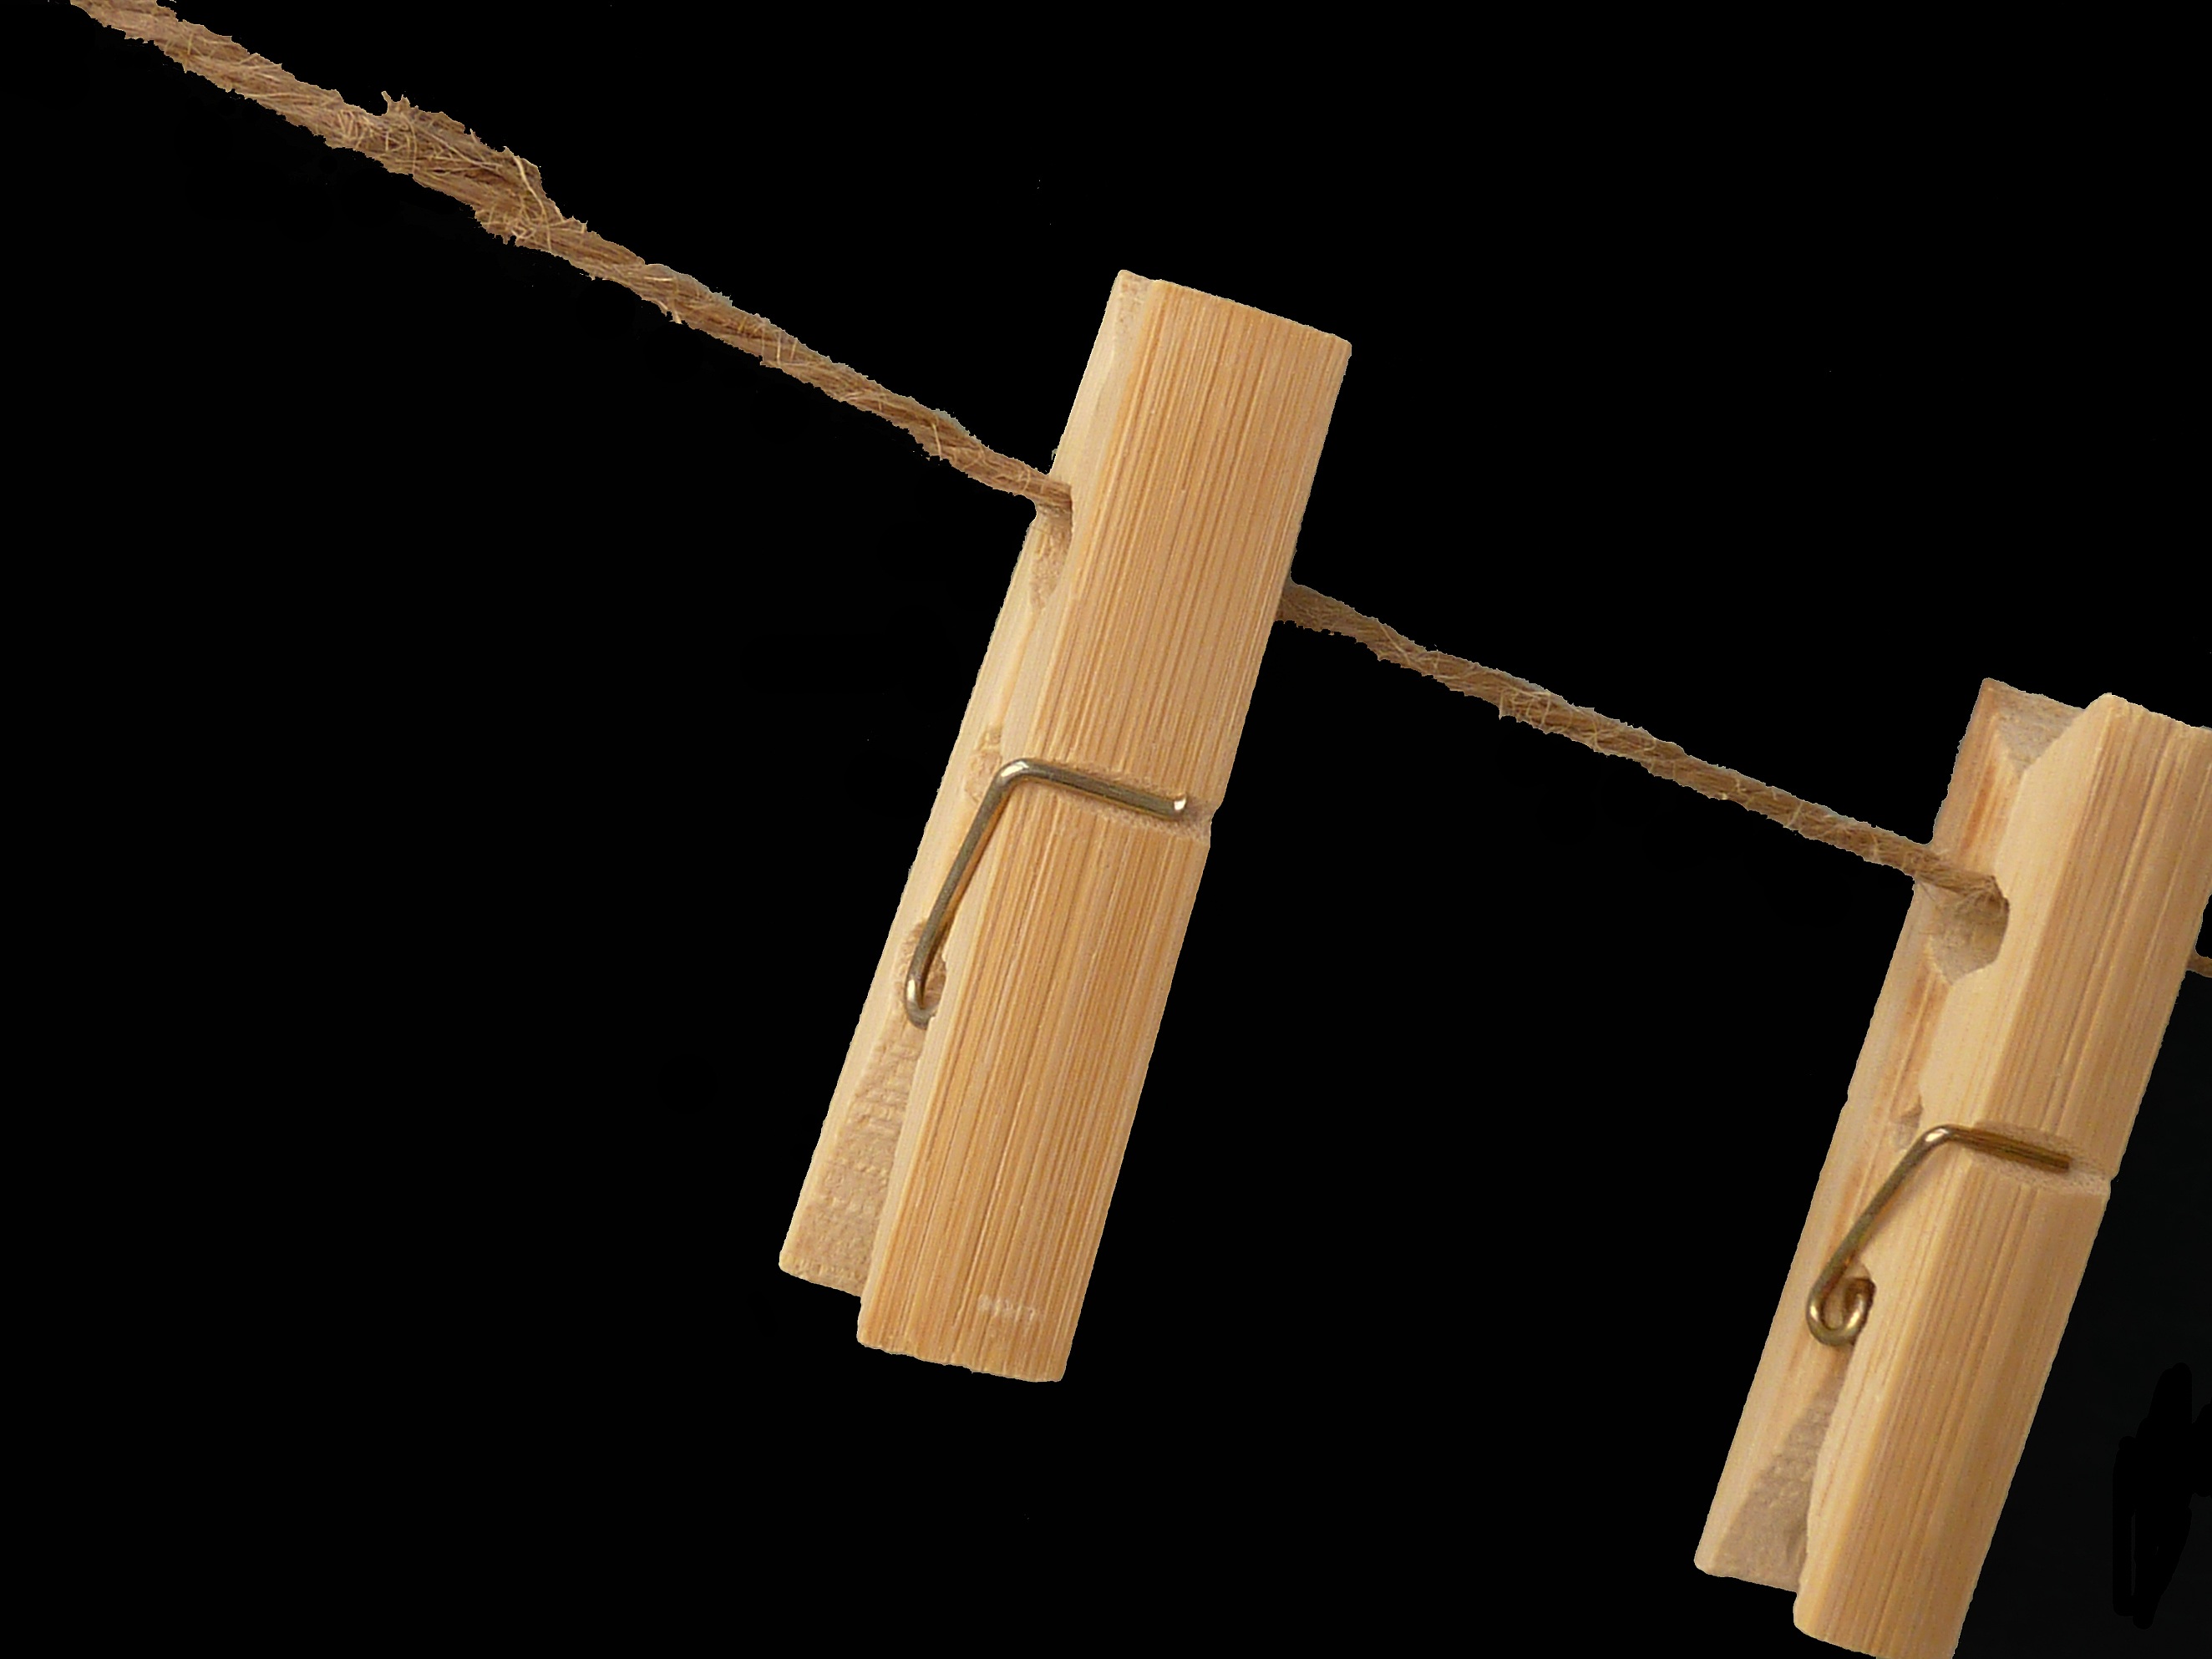
wood, guitar, metal, office, note, product, match, clip, paper clips, regulation